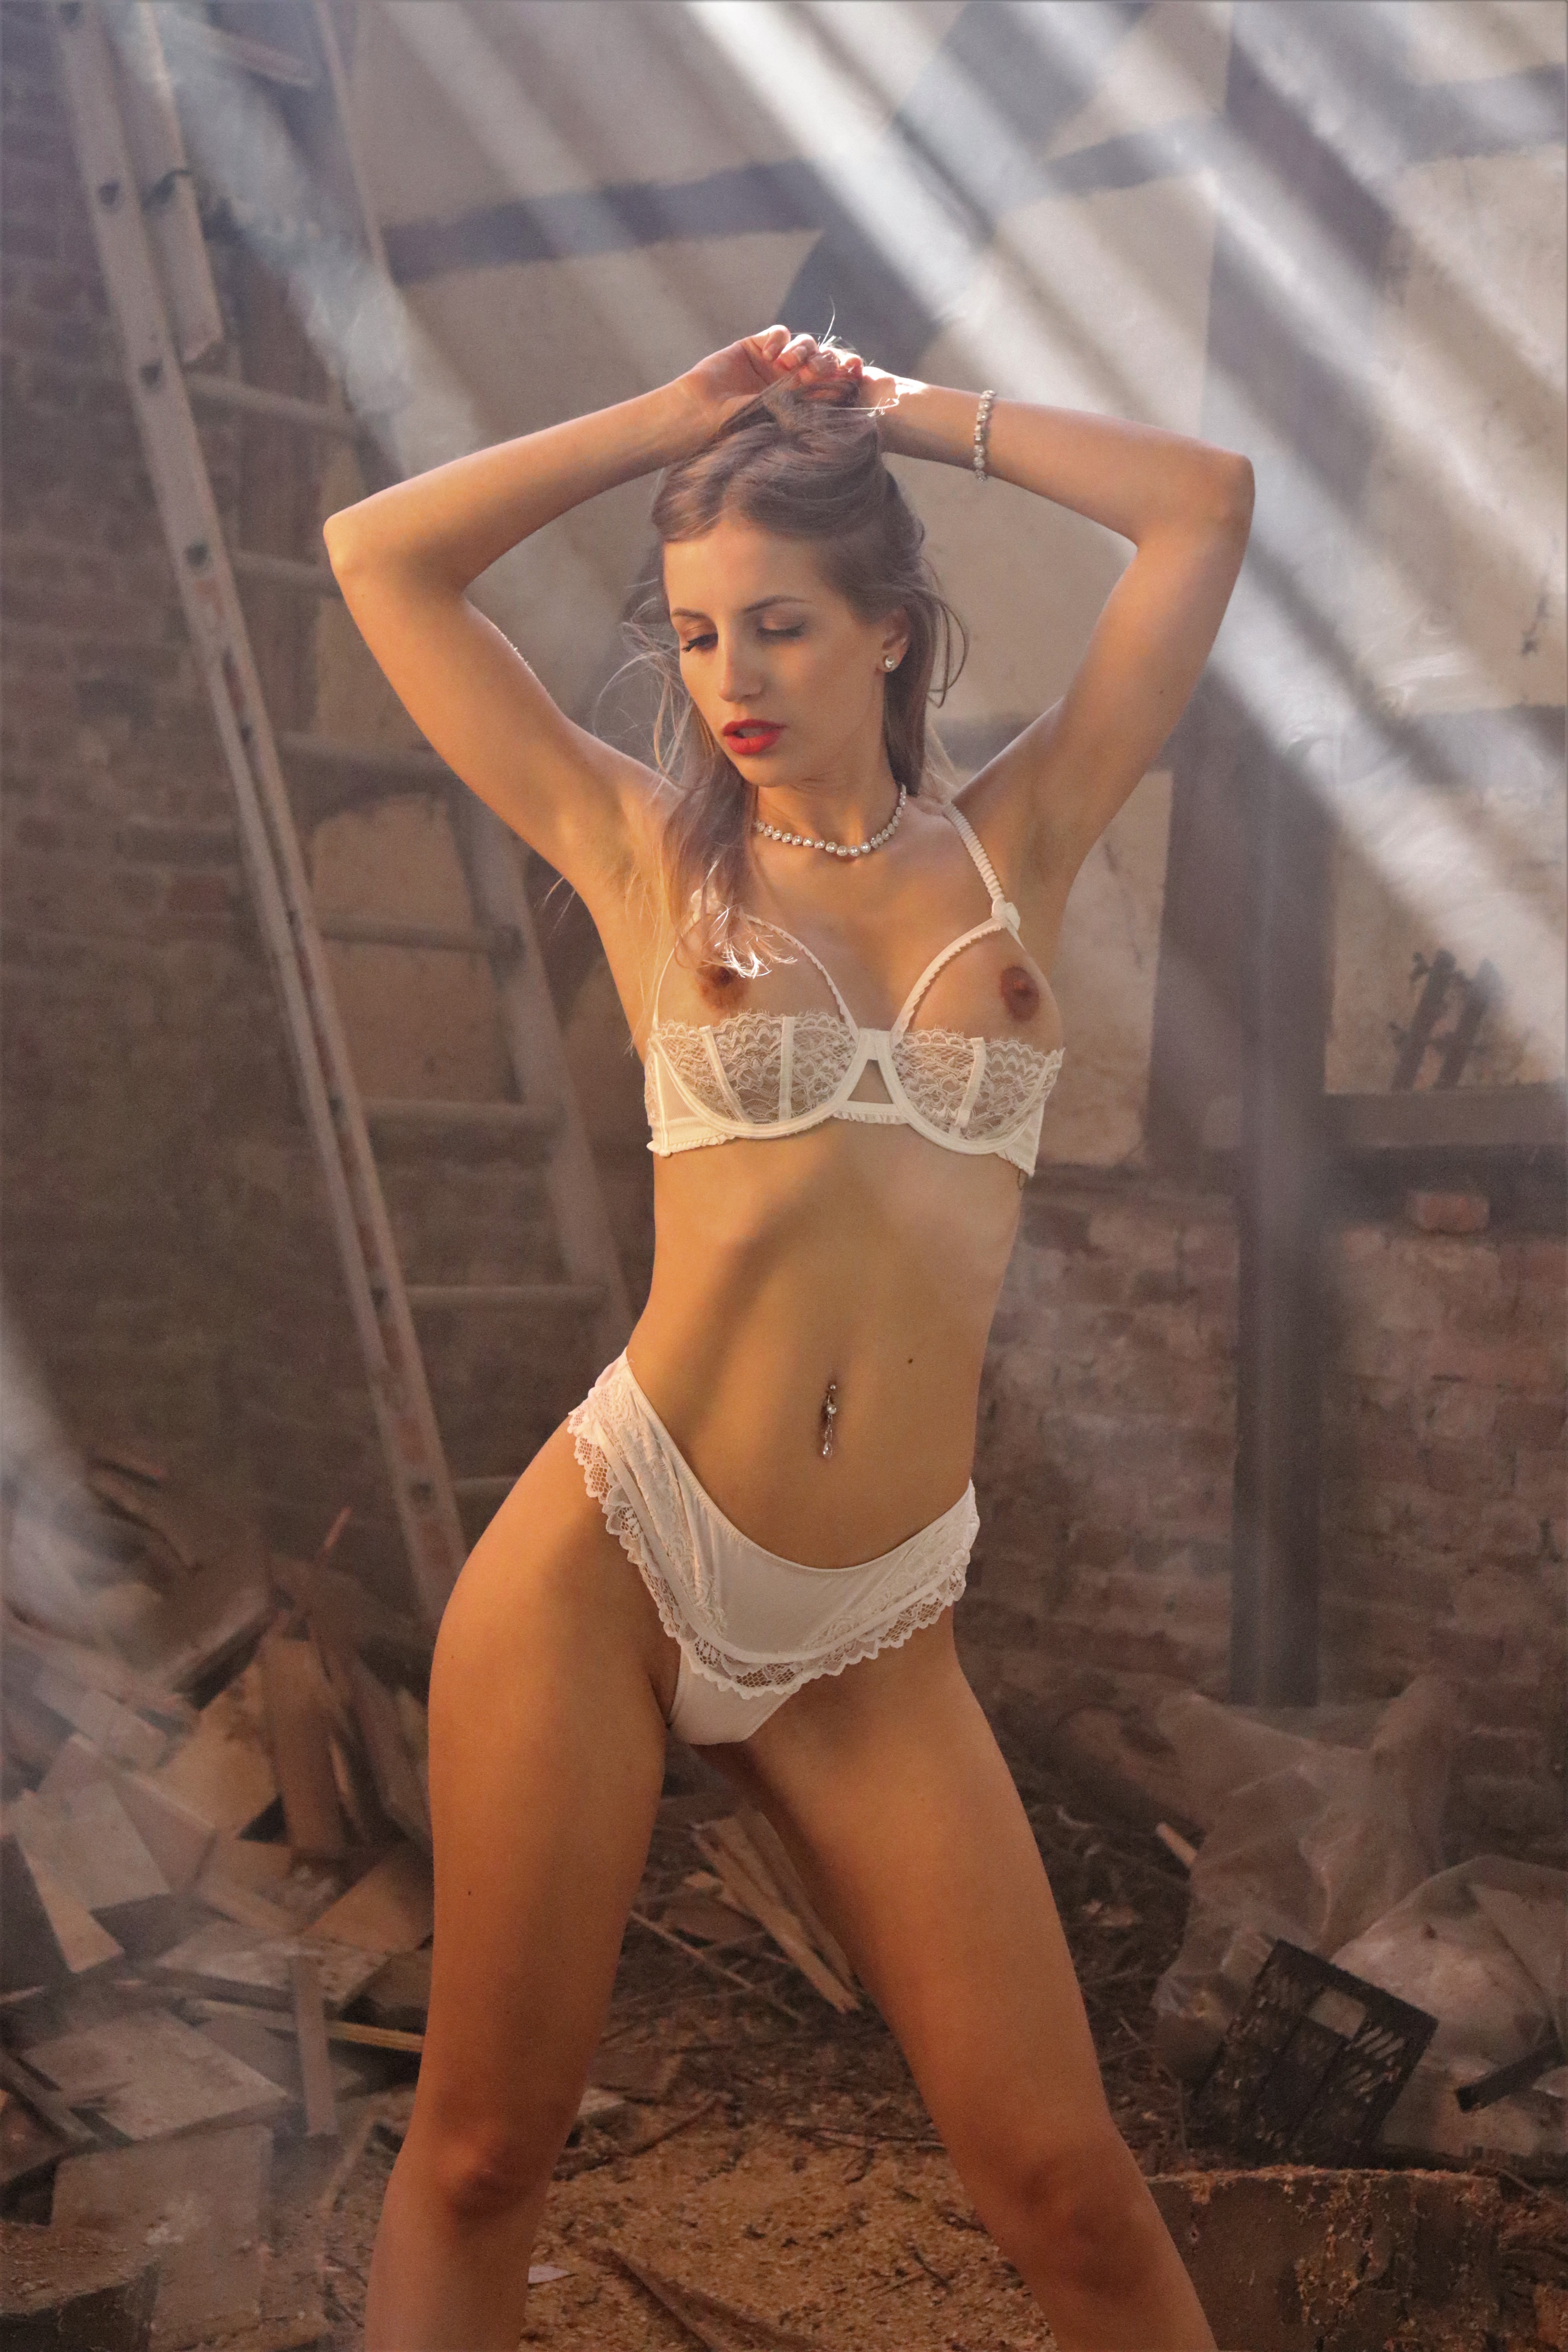
woman, sexy, lingerie top, swimsuit top, brassiere, stomach, flash photography, human body, waist, swimwear, undergarment, lingerie, thigh, chest, underpants, swimsuit bottom, art model, navel, trunk, black hair, fashion model, abdomen, fetish model, human leg, long hair, blond, bikini, briefs, event, knee, brown hair, jewellery, cg artwork, flesh, performing arts, agent provocateur, photo shoot, public event